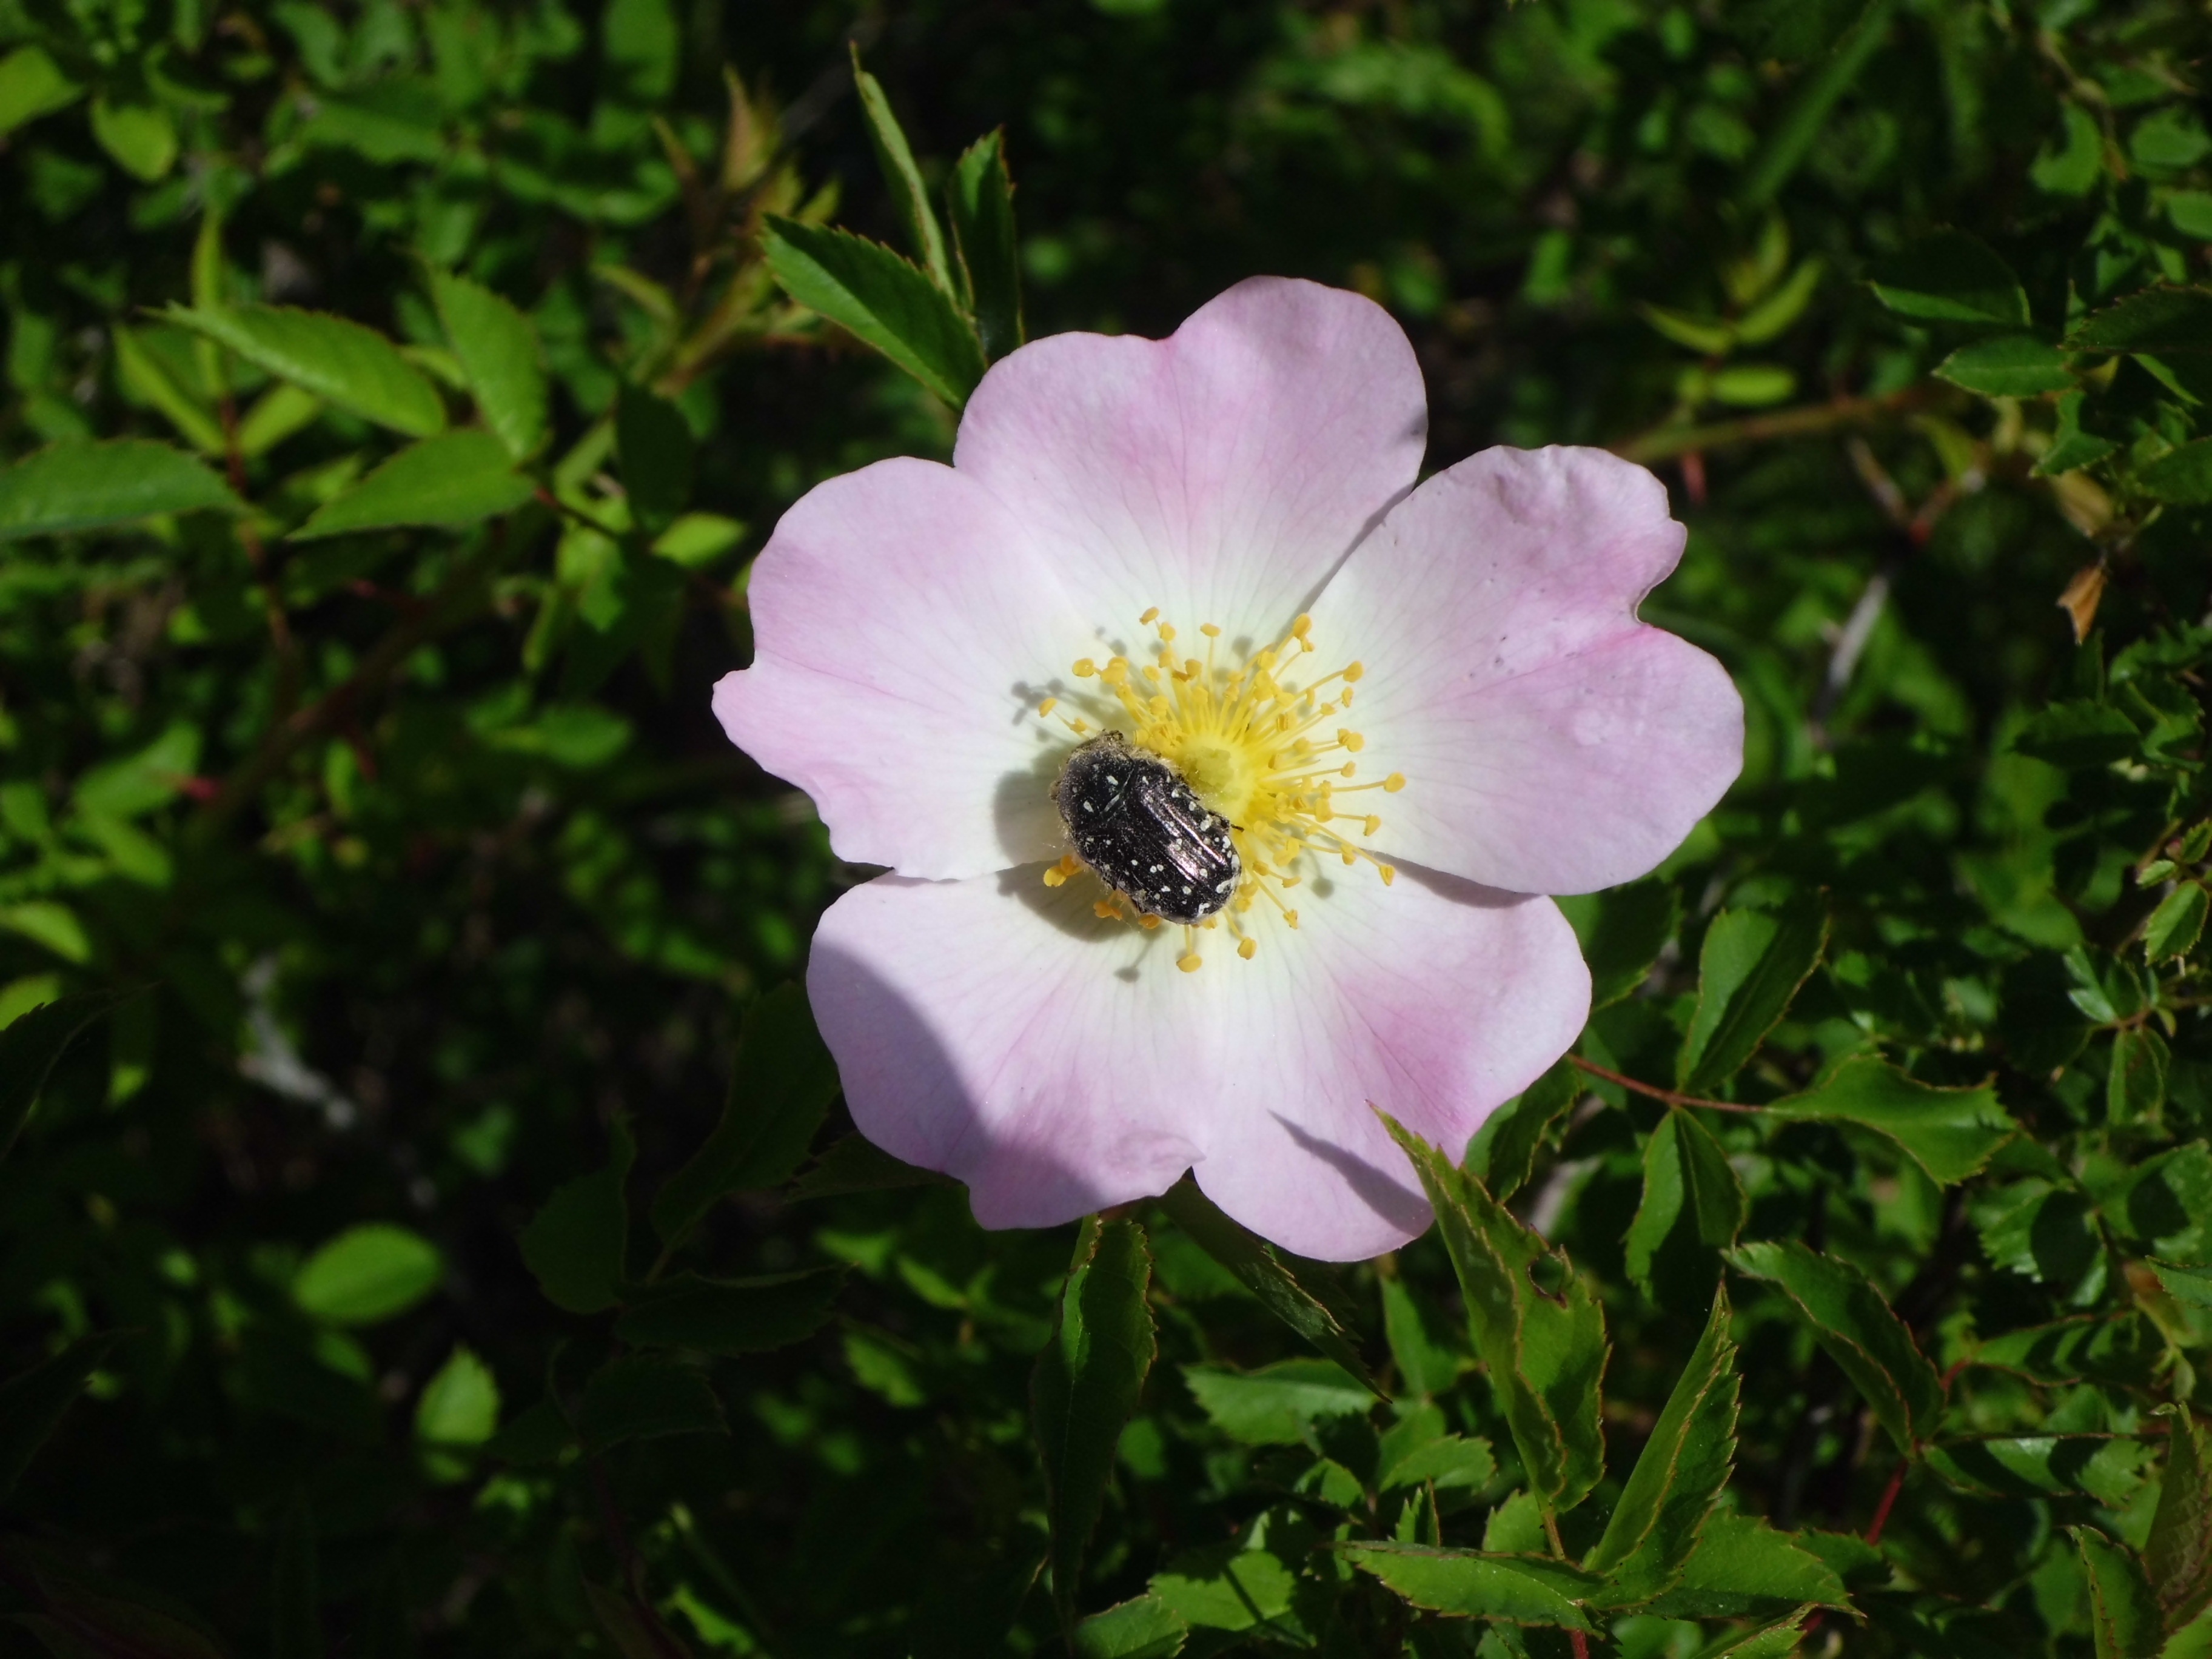
nature, blossom, plant, meadow, flower, petal, bloom, floral, wild, bush, rose, macro, botany, blooming, flora, wildflower, anemone, peony, macro photography, dog rose, rosa canina, flowering plant, rose family, land plant, garden cosmos